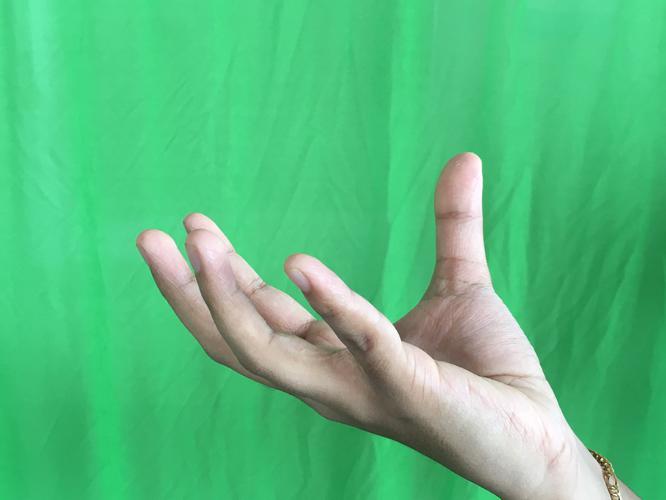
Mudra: Padmakosha
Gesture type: single_hand